Describe the emotion expressed in this image:  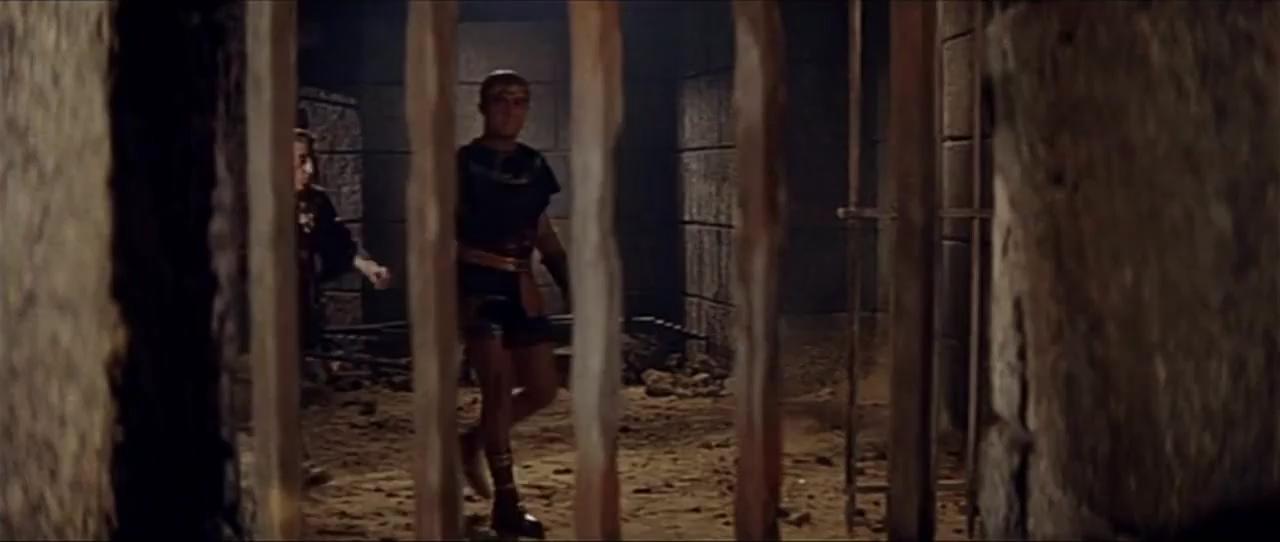
This person displays Pain, valence and arousal with low intensity.